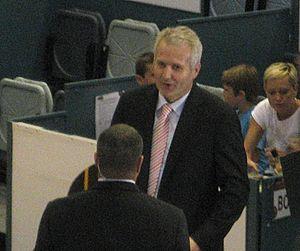
Andrew Gaze, né le 23 juillet 1965 à Melbourne, en Australie, est un ancien joueur australien de basket-ball, évoluant au poste d'arrière.